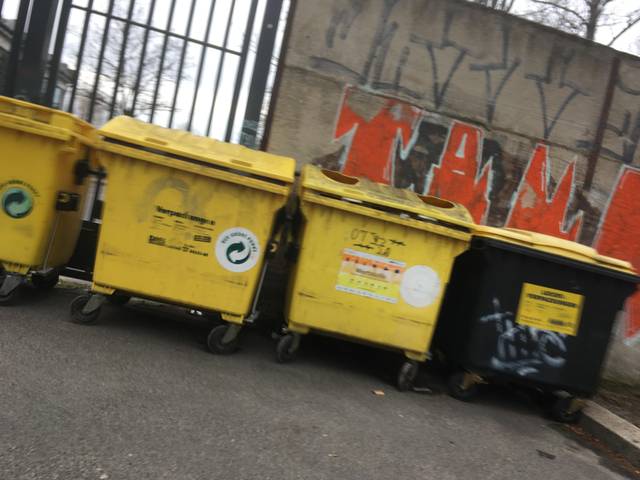
Region: Germany
Coordinates: 52.533, 13.391